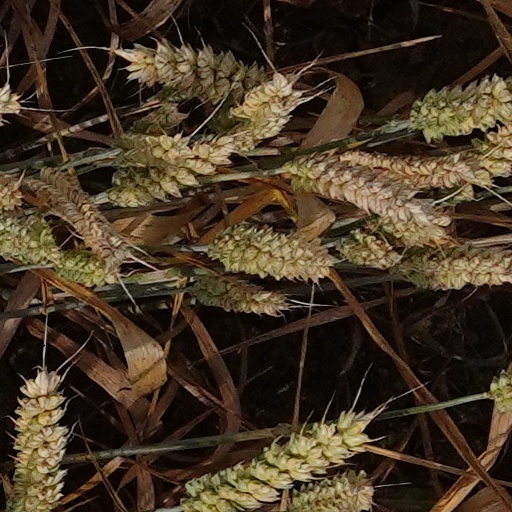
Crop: wheat